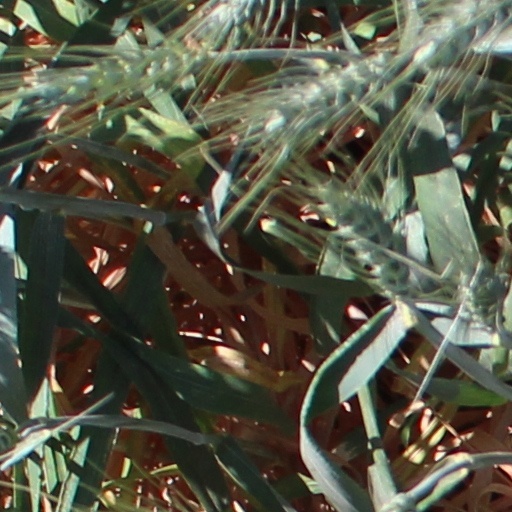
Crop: wheat